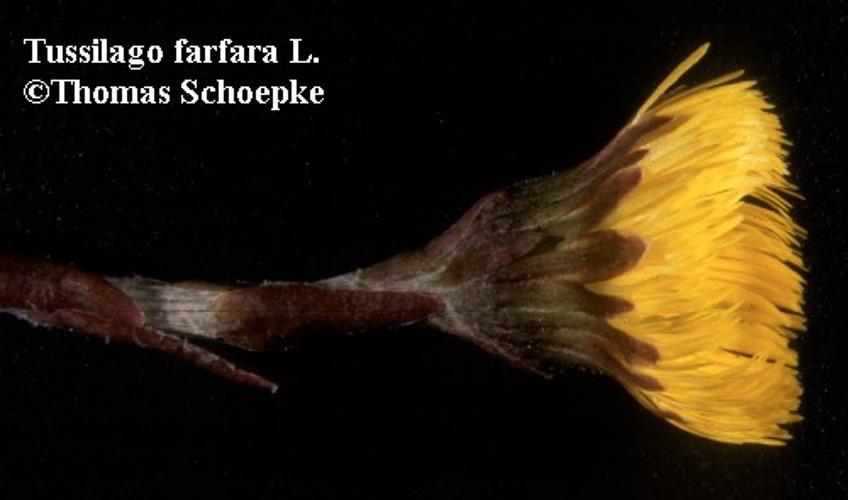
Label: colt's foot